Mojabi

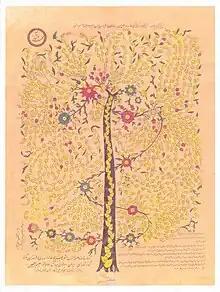
Mojabi family tree.

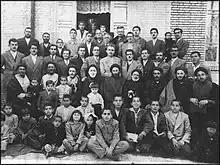
Photograph of Mojabi Qazvini family taken in 1955.

The Mojabi Shirazi or Mojabi family is a prominent Iranian family of cultural significance from Qazvin, Iran. Between 1908 and 1997, the family was associated with around 40 publications (comprising newspapers, magazines and pamphlets) in Iran.